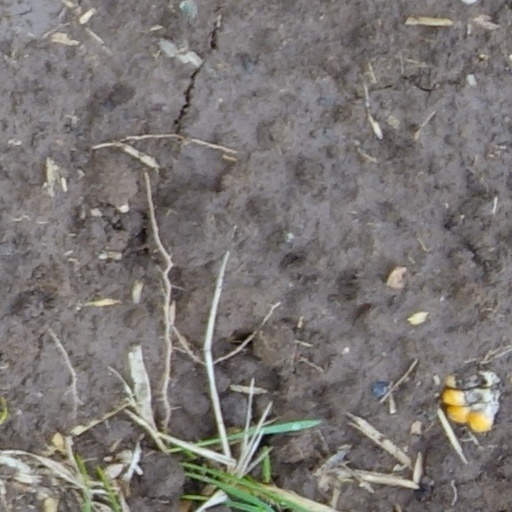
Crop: wheat